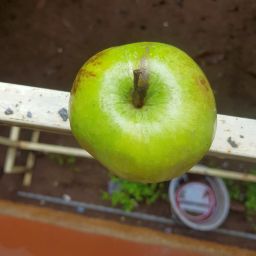
Fruit: Apple
Quality: Good